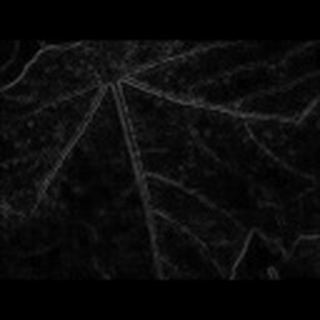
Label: cotton_aphids